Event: Nepal Earthquake
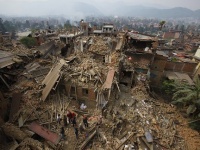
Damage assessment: damage